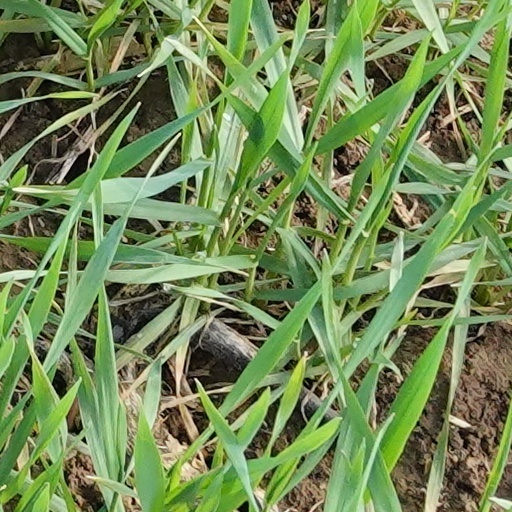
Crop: wheat